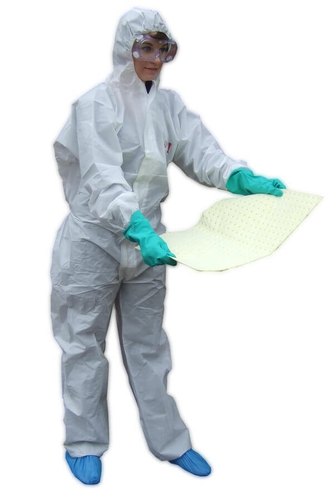
Objects detected:
Goggles
Gloves
Gloves
Coverall